Nationalarenan

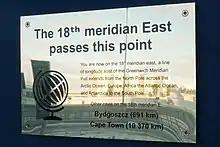
Plaque marking the passage of the eighteenth meridian

The arena, located about six km (3,7 miles) from Stockholm Central Station, has parking for 300 charter buses and 4,000 cars. Along with the stadium, there will also be built a number of hotels with a total of approximately 400 rooms, restaurants for 8,000 guests, office areas for 10,000 employees, conference/exhibition centres and 2,000 flats. Moreover, a shopping mall, Mall of Scandinavia, with 240 shops and a multi screen cinema, opened near the stadium in 2015. The mall is the biggest shopping centre in Sweden.